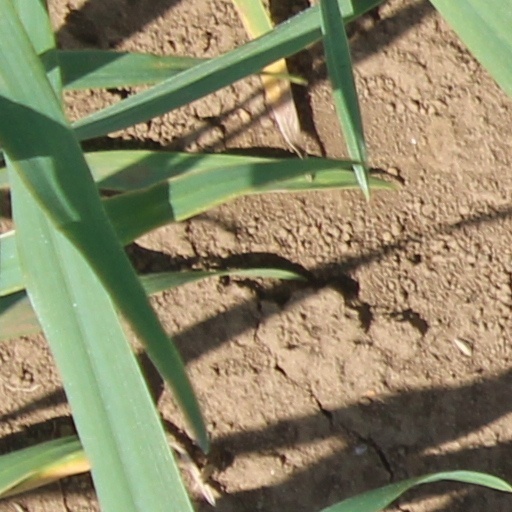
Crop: wheat